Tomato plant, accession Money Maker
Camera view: tilt-top (135 deg); turntable rotation: 60 degrees
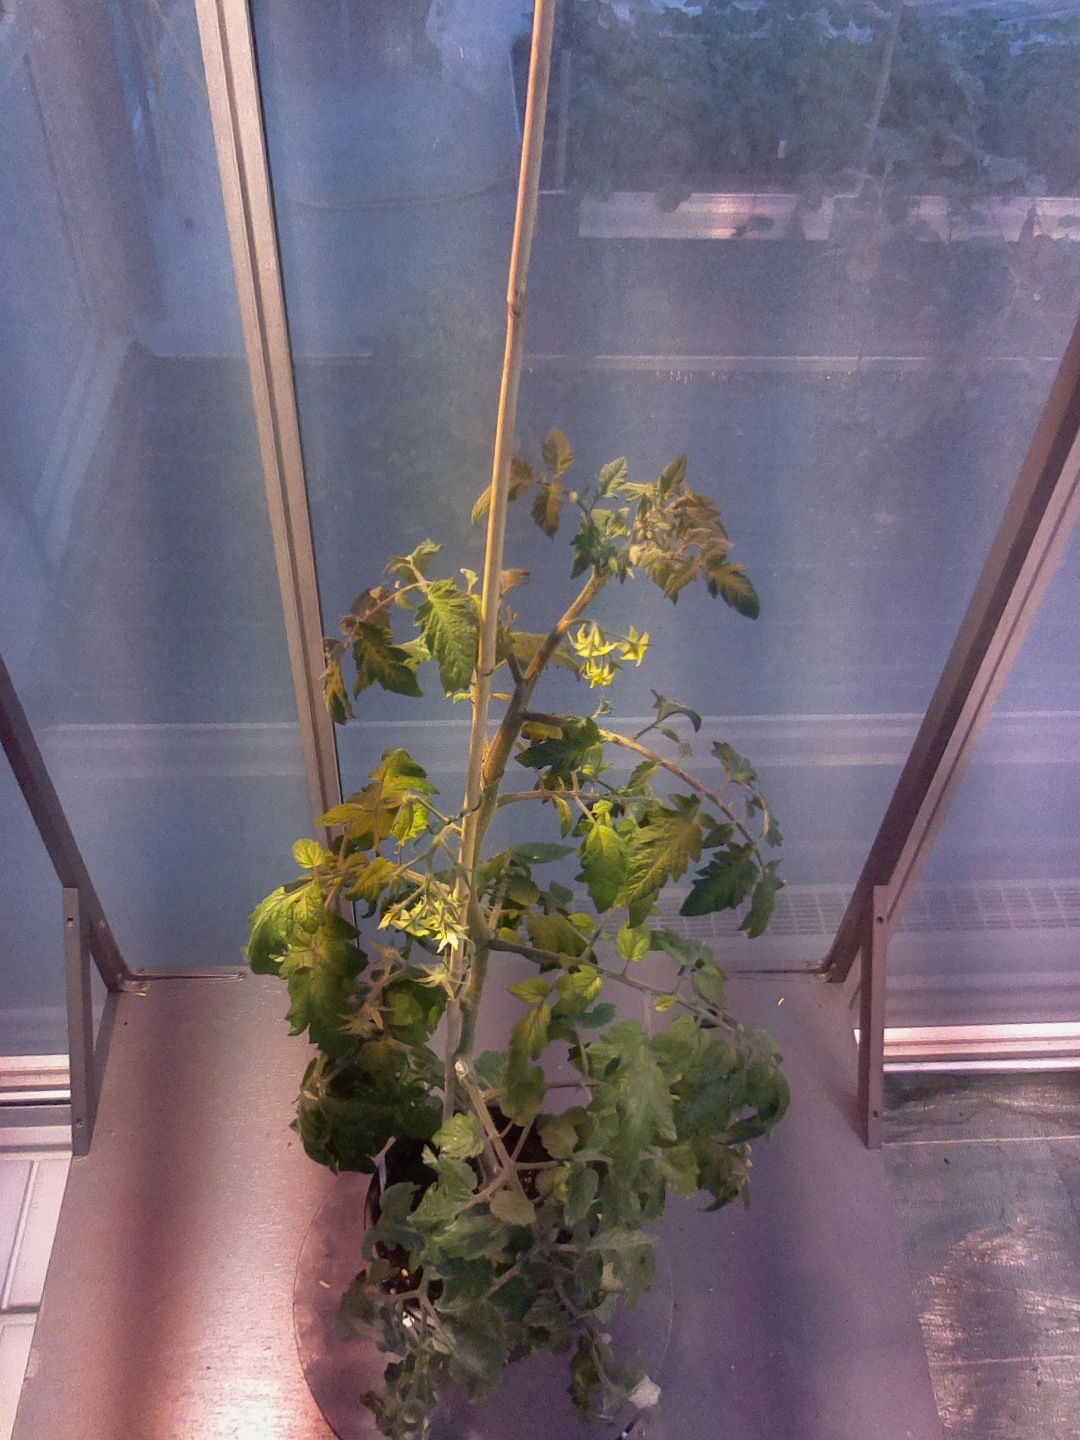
BBCH growth stage 70: Fruits at the main stem or branches visibles